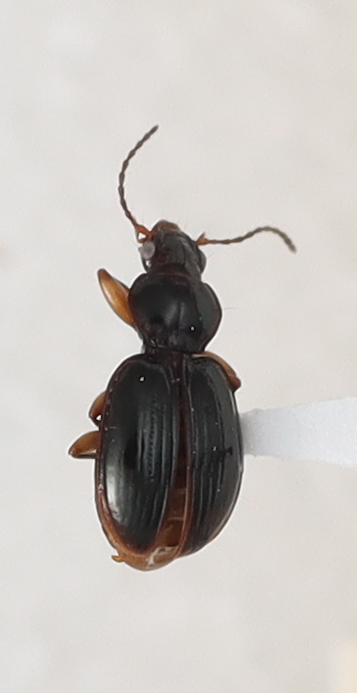
Scientific name: Mecyclothorax konanus
Plot: 6
Trap: W
Collected: 20210601